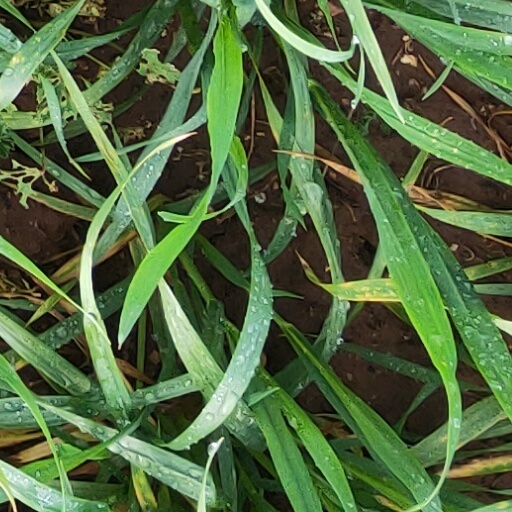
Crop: wheat